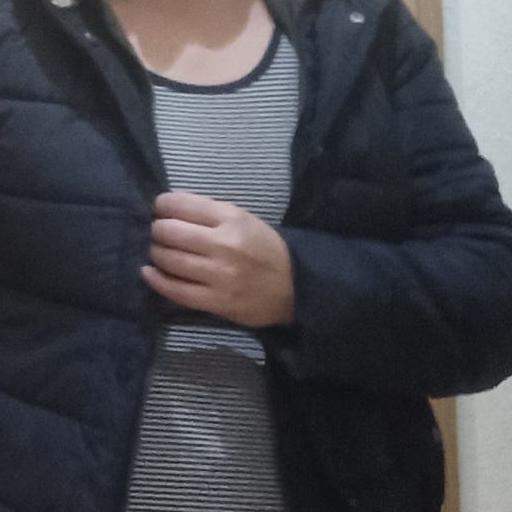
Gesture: no_gesture